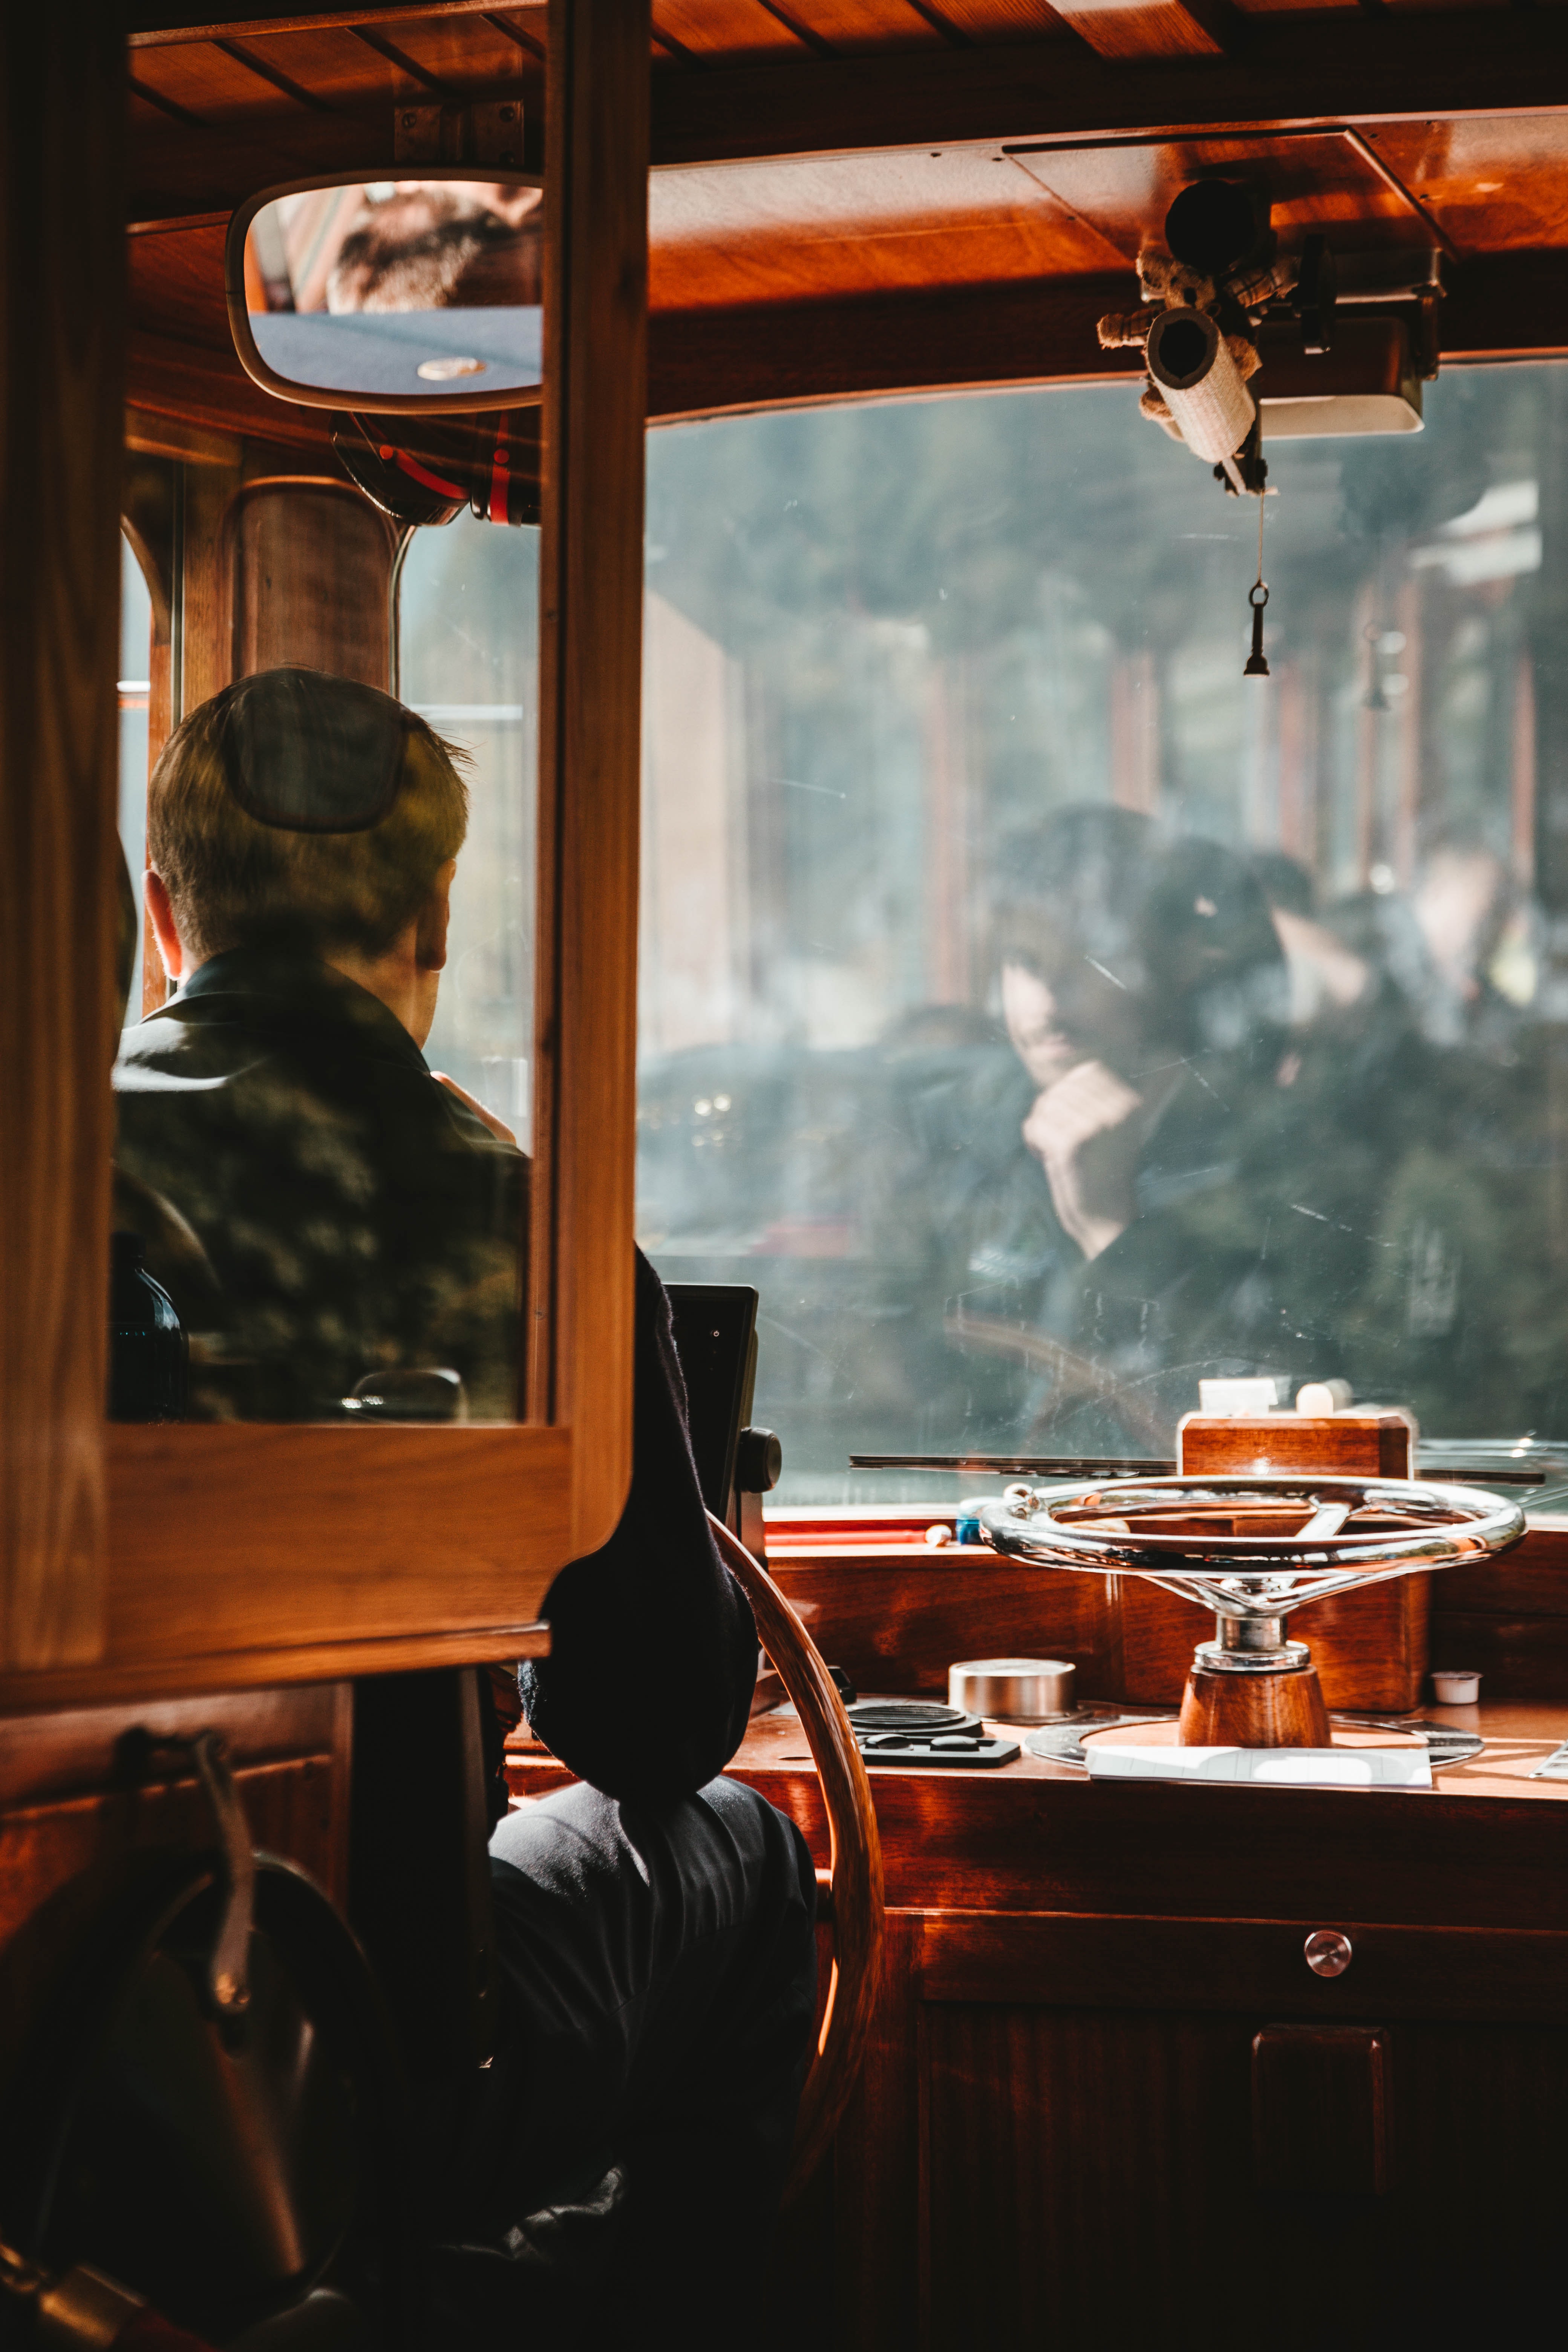
window, glass, musical instrument accessory